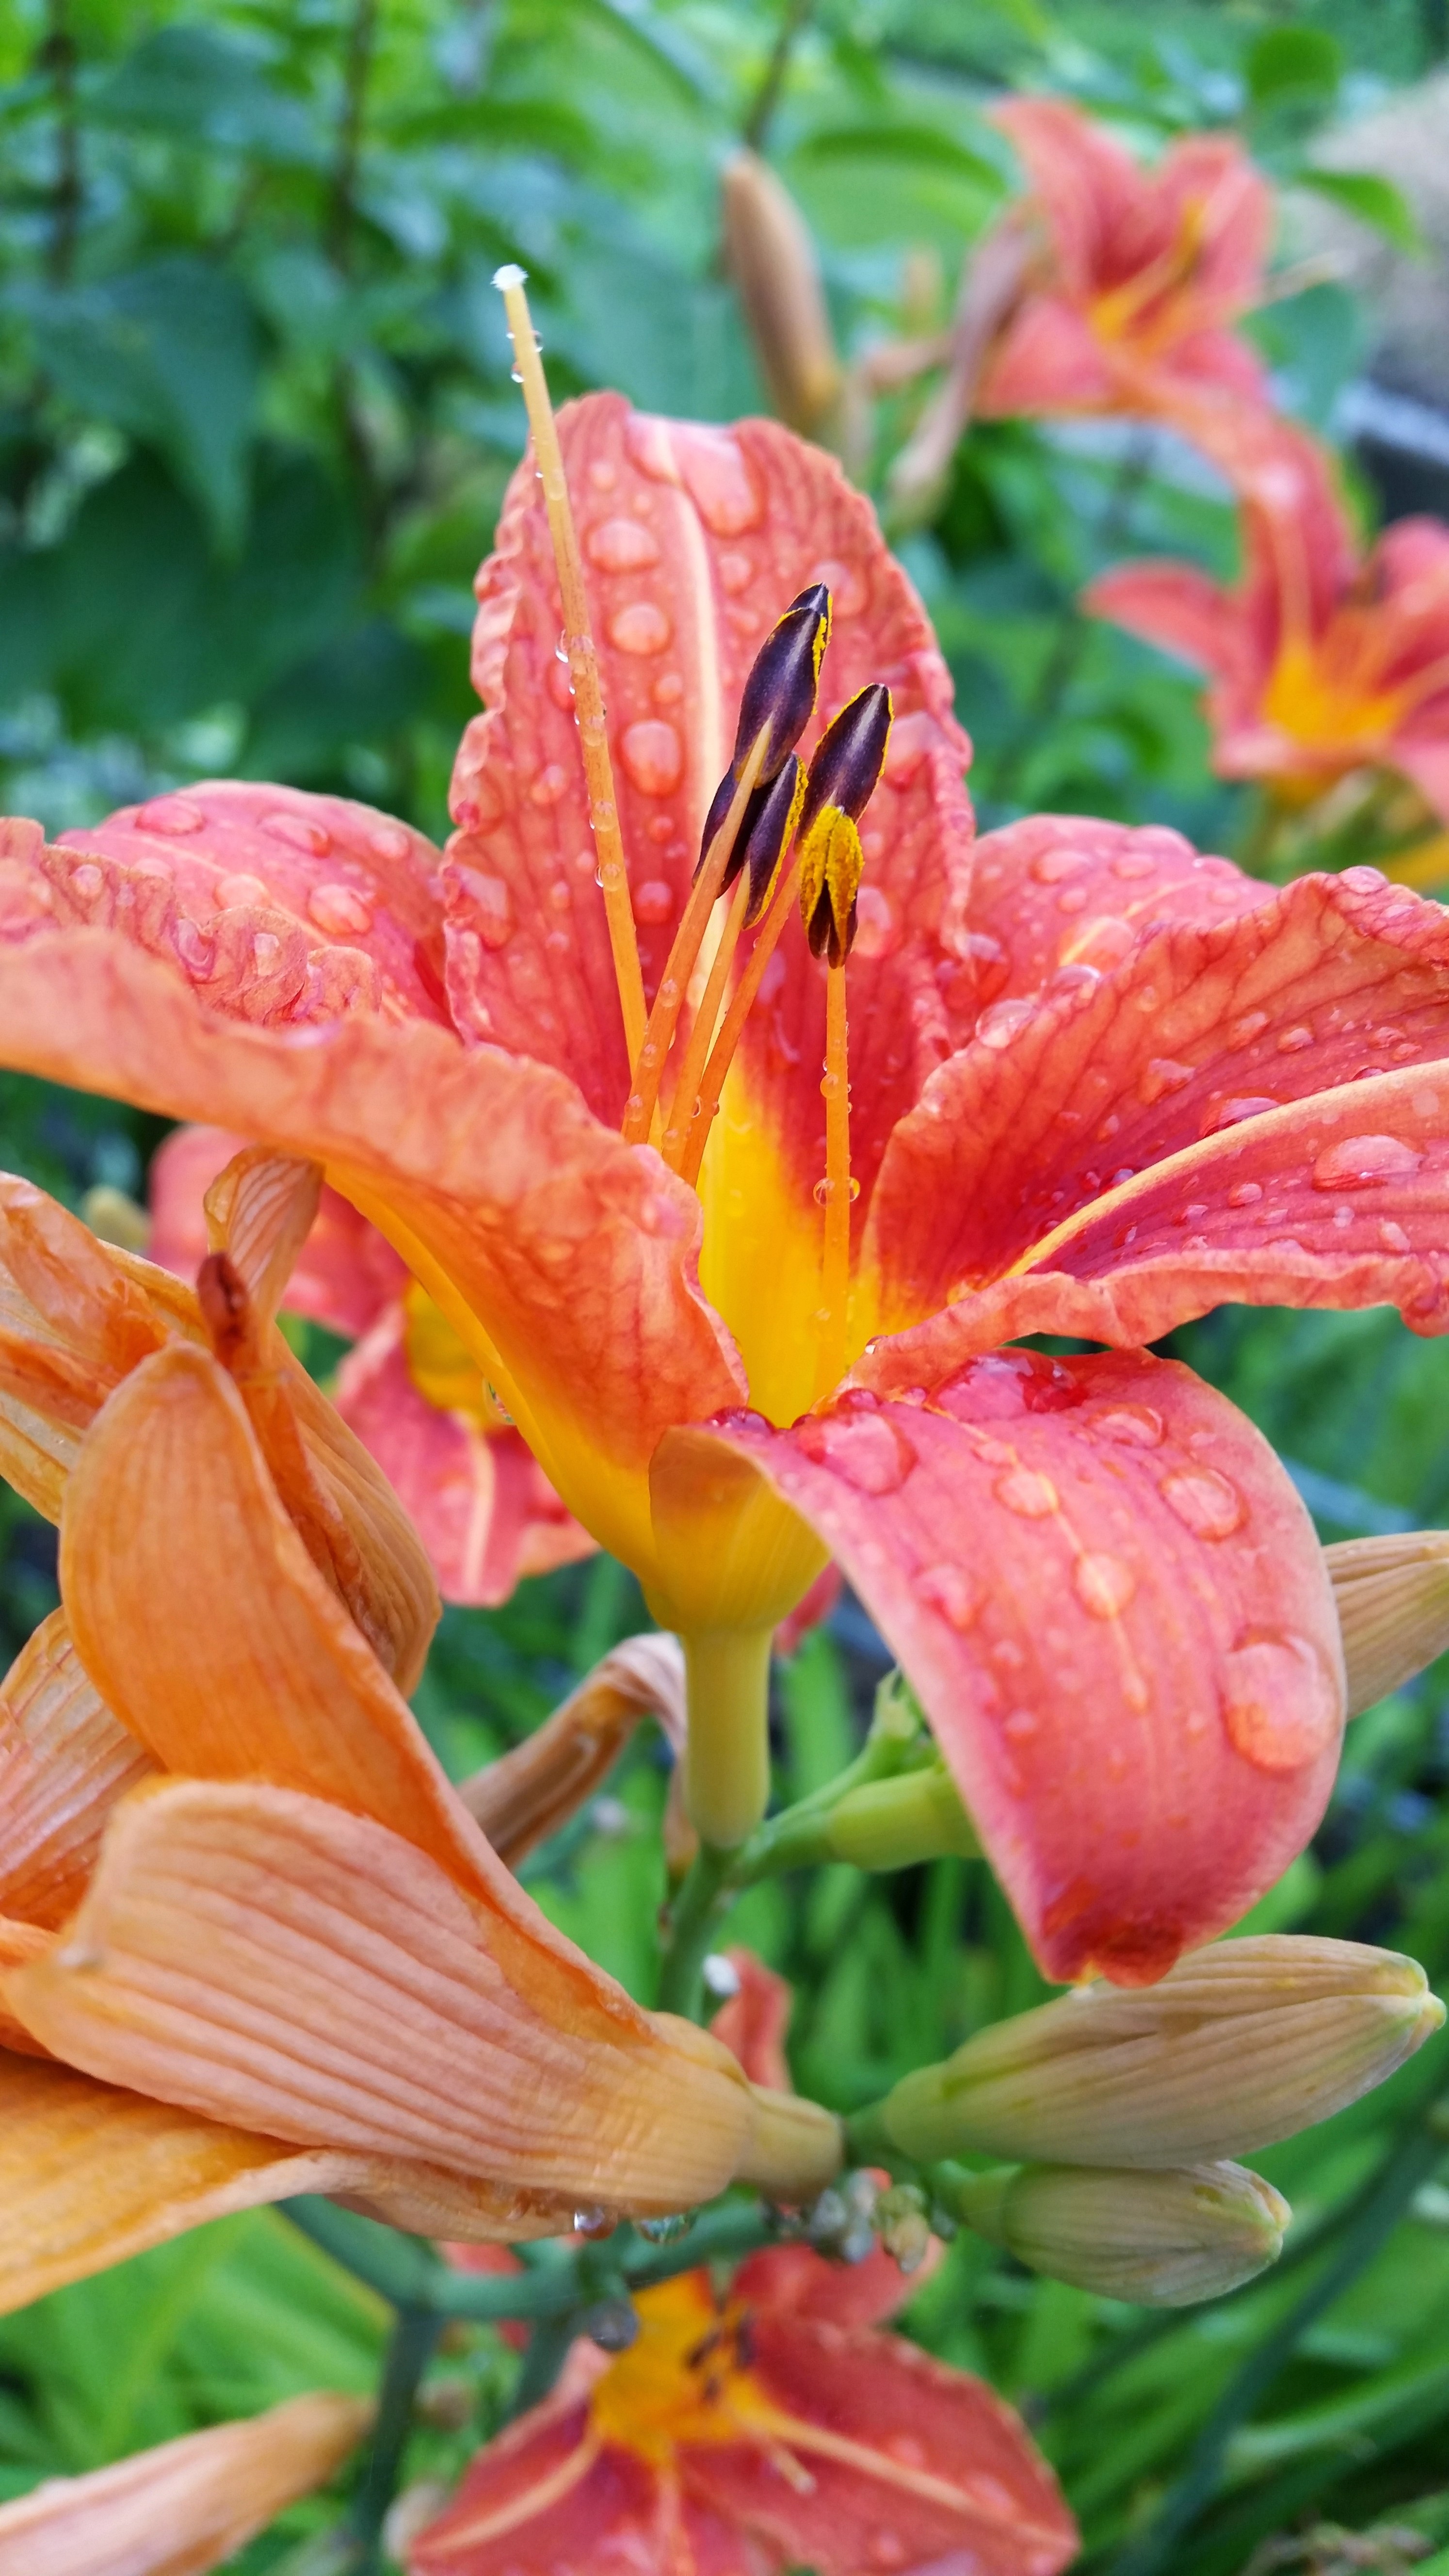
nature, blossom, plant, leaf, flower, petal, bloom, red, color, autumn, botany, colorful, flora, flowers, wild flowers, shrub, lily, floristry, daylily, speckled, macro photography, flowering plant, flower bud, flower blossom, orange lily, land plant, canna family